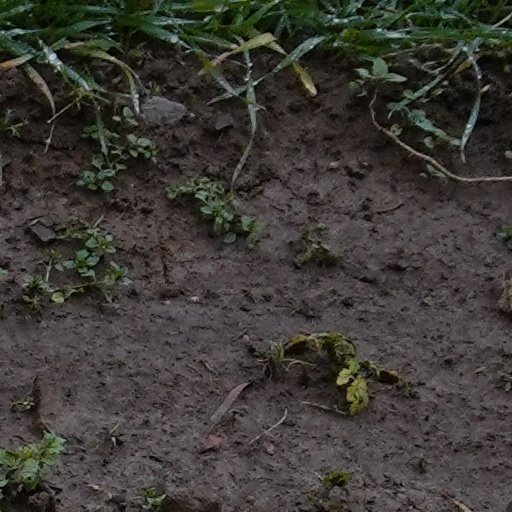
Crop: wheat